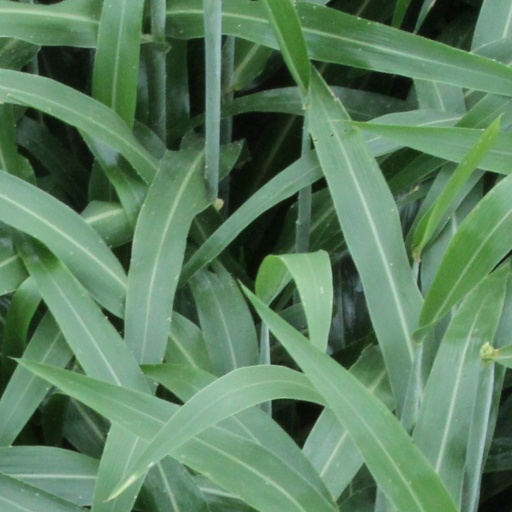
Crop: sorghum